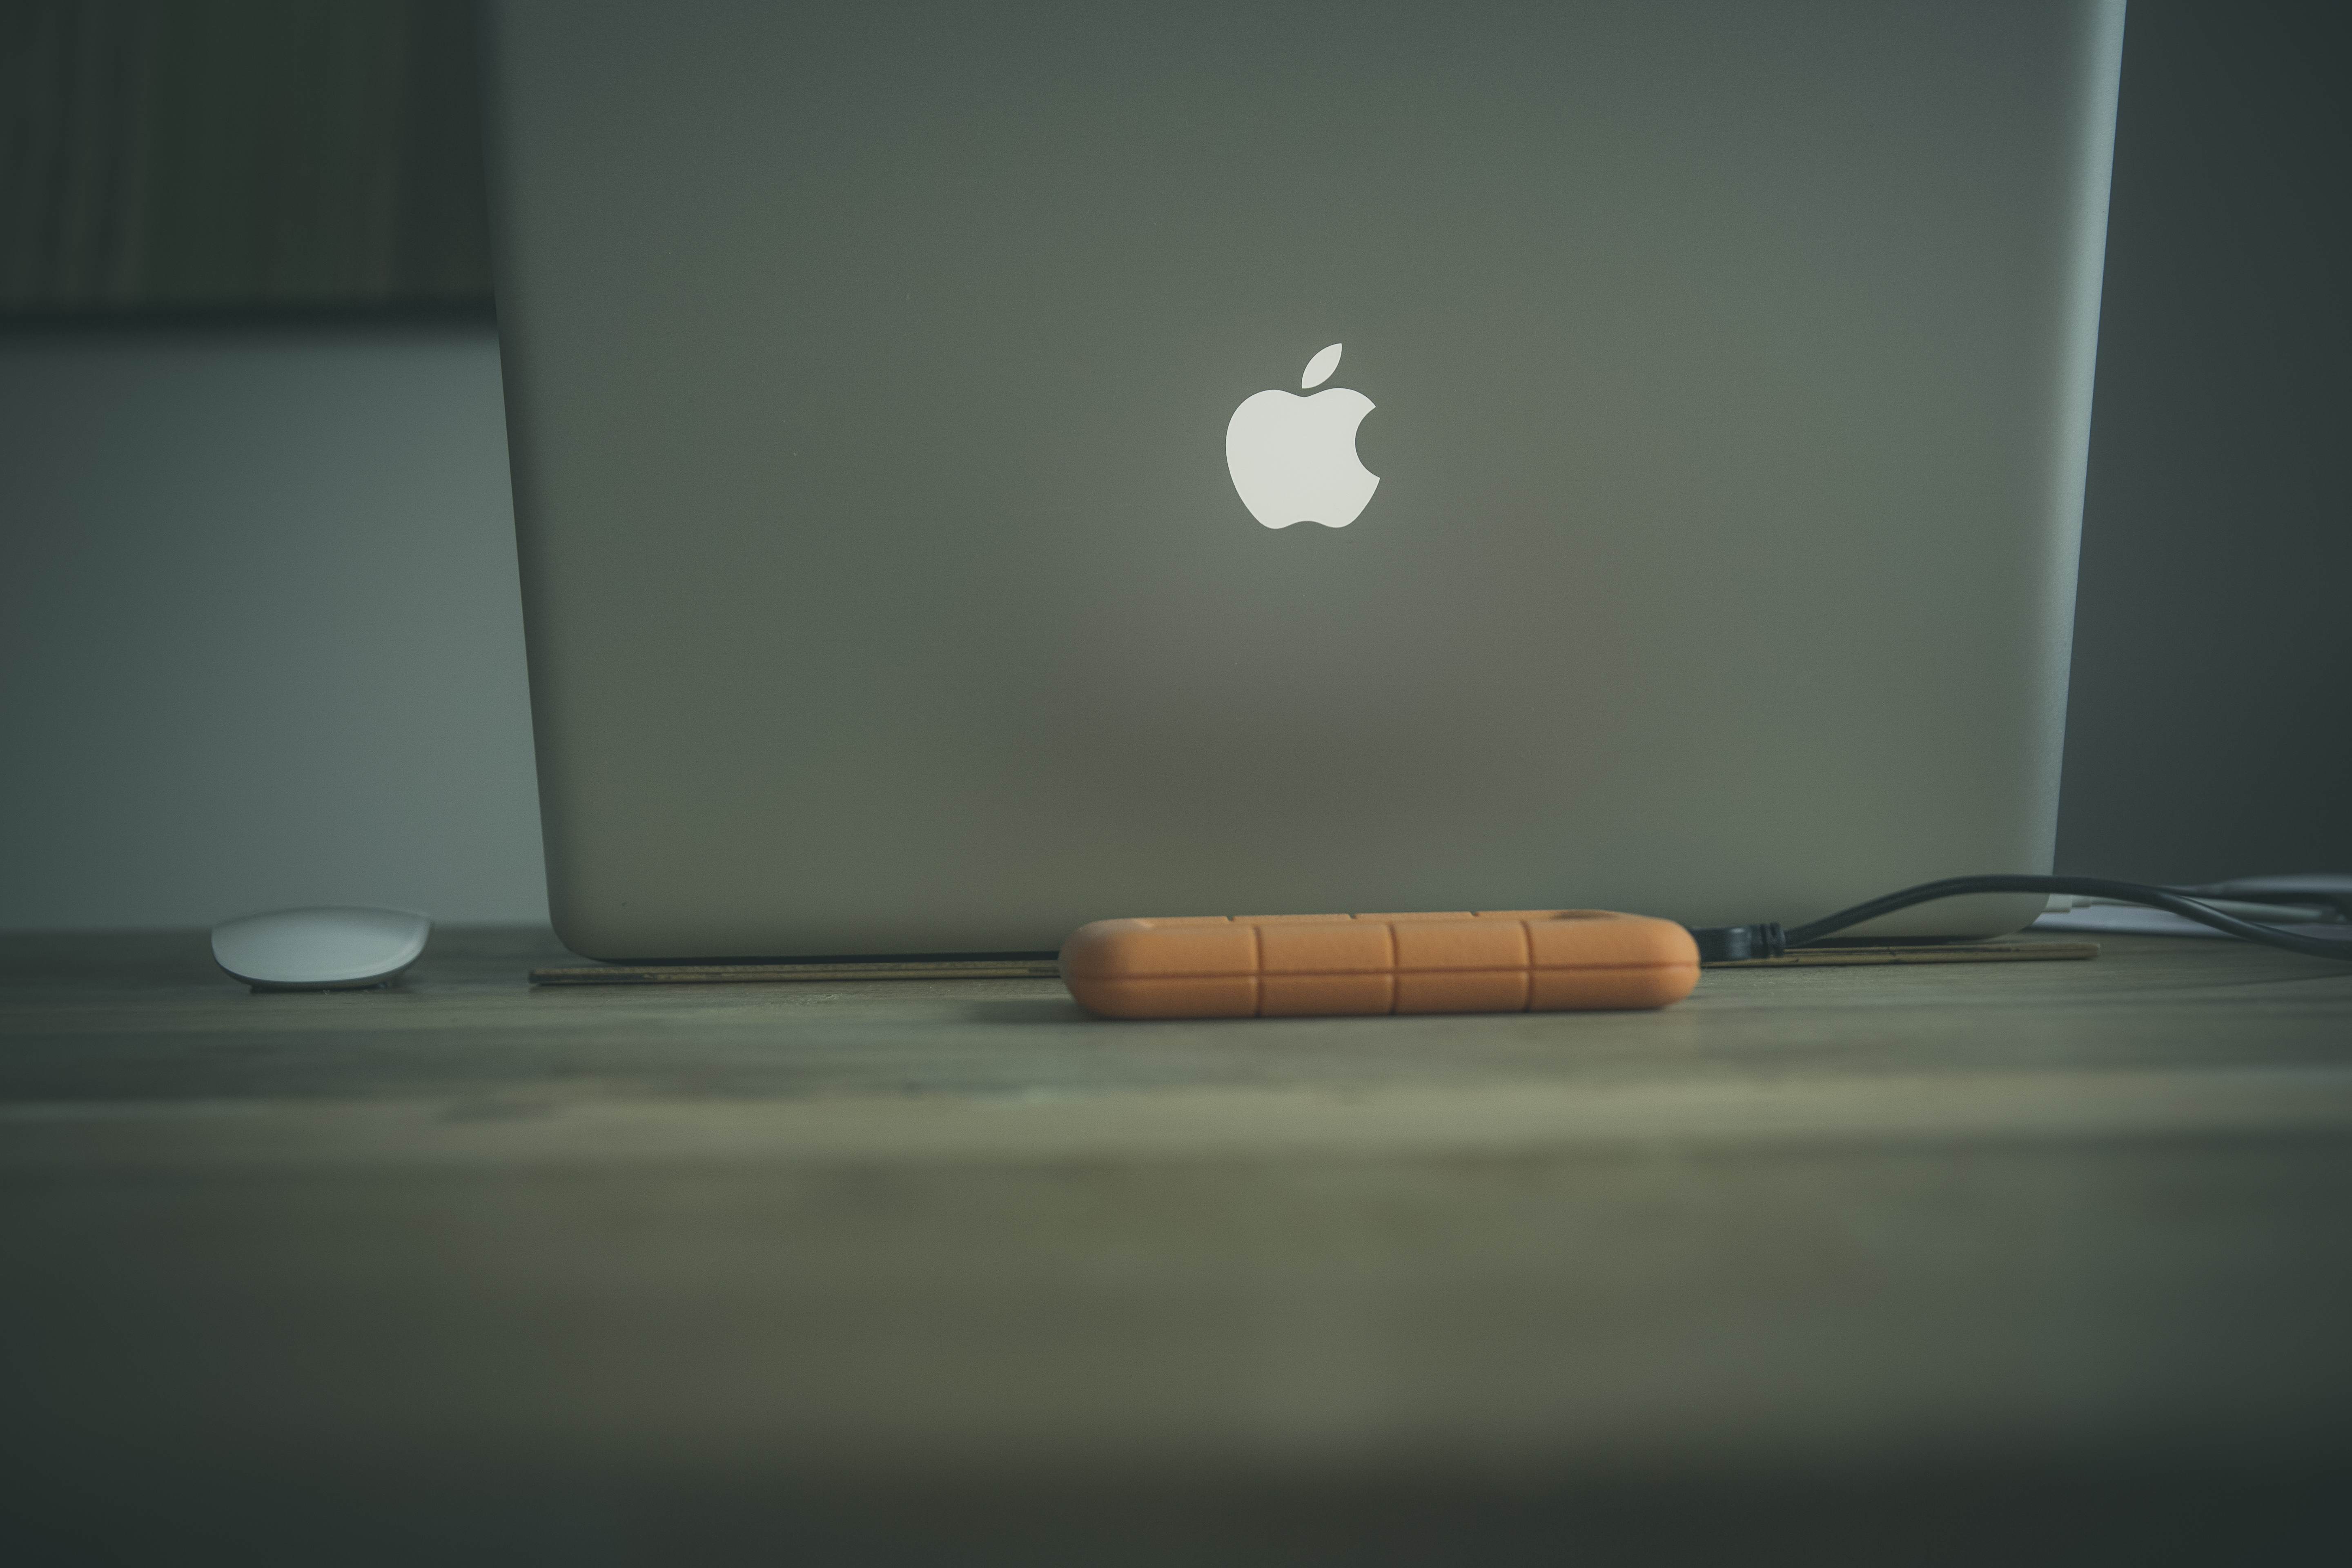
laptop, desk, computer, work, table, light, technology, white, glass, mouse, wall, ceiling, internet, green, equipment, color, workspace, office, darkness, business, room, lighting, device, indoors, design, shape, gadgets, workplace, screenshot